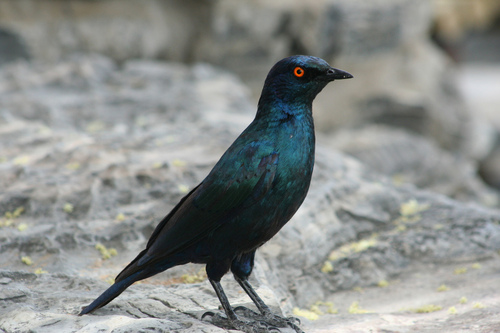
a black bird has a long breast, and bright red eyes with black eyerings.
this bird has a dark blue breast and belly, bright red eyes, and large black feet.
this is a dark blue bird with a red eye and a black pointy beak.
this black bird has red eyes and an almost metallic sheen to the color of the black.
this bird has red eyes with a green tinted feather and black feet.
this bird has wings that are blue and has orange eyesan all over black, green, and blue iridescent bird with a fierce, red look in its eyes.
a small black bird, with yellow eyes, and large feet.
the bird has a red eyering and colorful back that is green.
this bird has a red eye with black pupil, the beak is black and pointed while the rest of the bird is black.
Species: Cape Glossy Starling